Nowy Żmigród

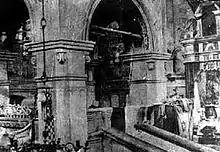
Żmigród Synagogue burned to the ground by Nazi Germans in 1939. Old postcard

Żmigród received Magdeburg rights during the 14th century. Situated on the commercial roads leading to Red Ruthenia in the east and the Kingdom of Hungary in the south, Żmigród owed its fast growth due to the wine trade, which brought wines to Poland from the Hungarian vineyards. In 1474, during the reign of Casimir IV Jagiellon, Żmigród was plundered and destroyed by the mercenary Black Army of Hungary led by Matthias Corvinus. The city survived two fires during the 16th century (1522 and 1577). Following the Partitions of Poland, from 1772 until 1918 Żmigród was part of the Galician territory of the Austro-Hungarian Empire and began to lose its financial base leading to population decline. Following mass emigration overseas in the course of World War I, Żmigród was stripped of its city status in 1919 soon after the rebirth of sovereign Poland. The name "Nowy" ("New") was added following World War II.